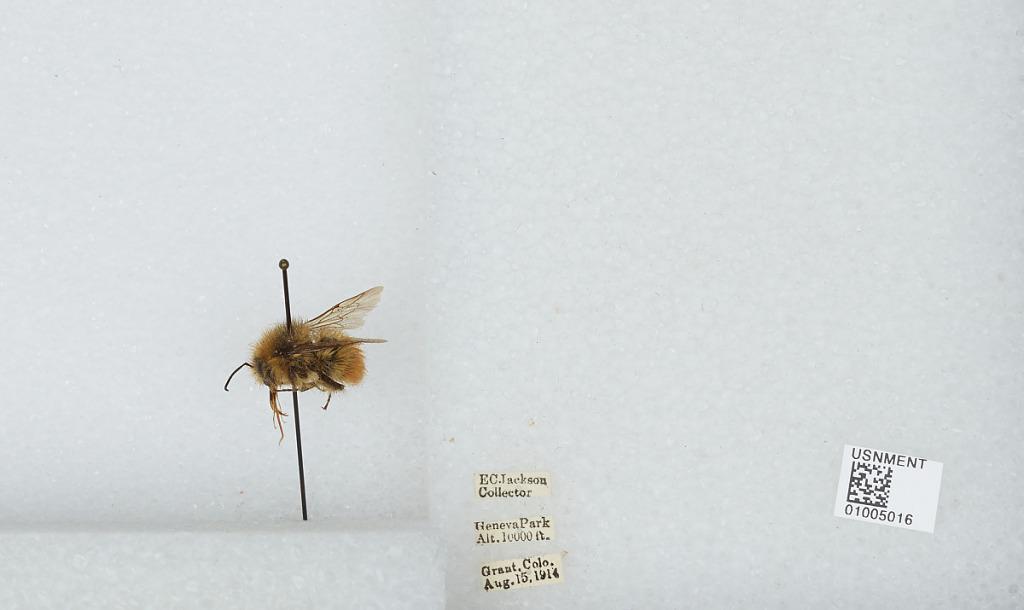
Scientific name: Bombus (Pyrobombus) centralis Cresson
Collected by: E. Jackson
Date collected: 1914-8-15
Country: United States
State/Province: Colorado
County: Park
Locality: Geneva Park, Grant
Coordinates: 39.5178, -105.727